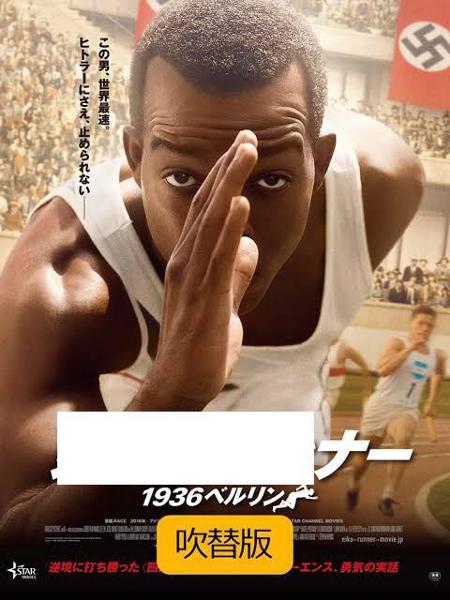
回答: チョットスマン